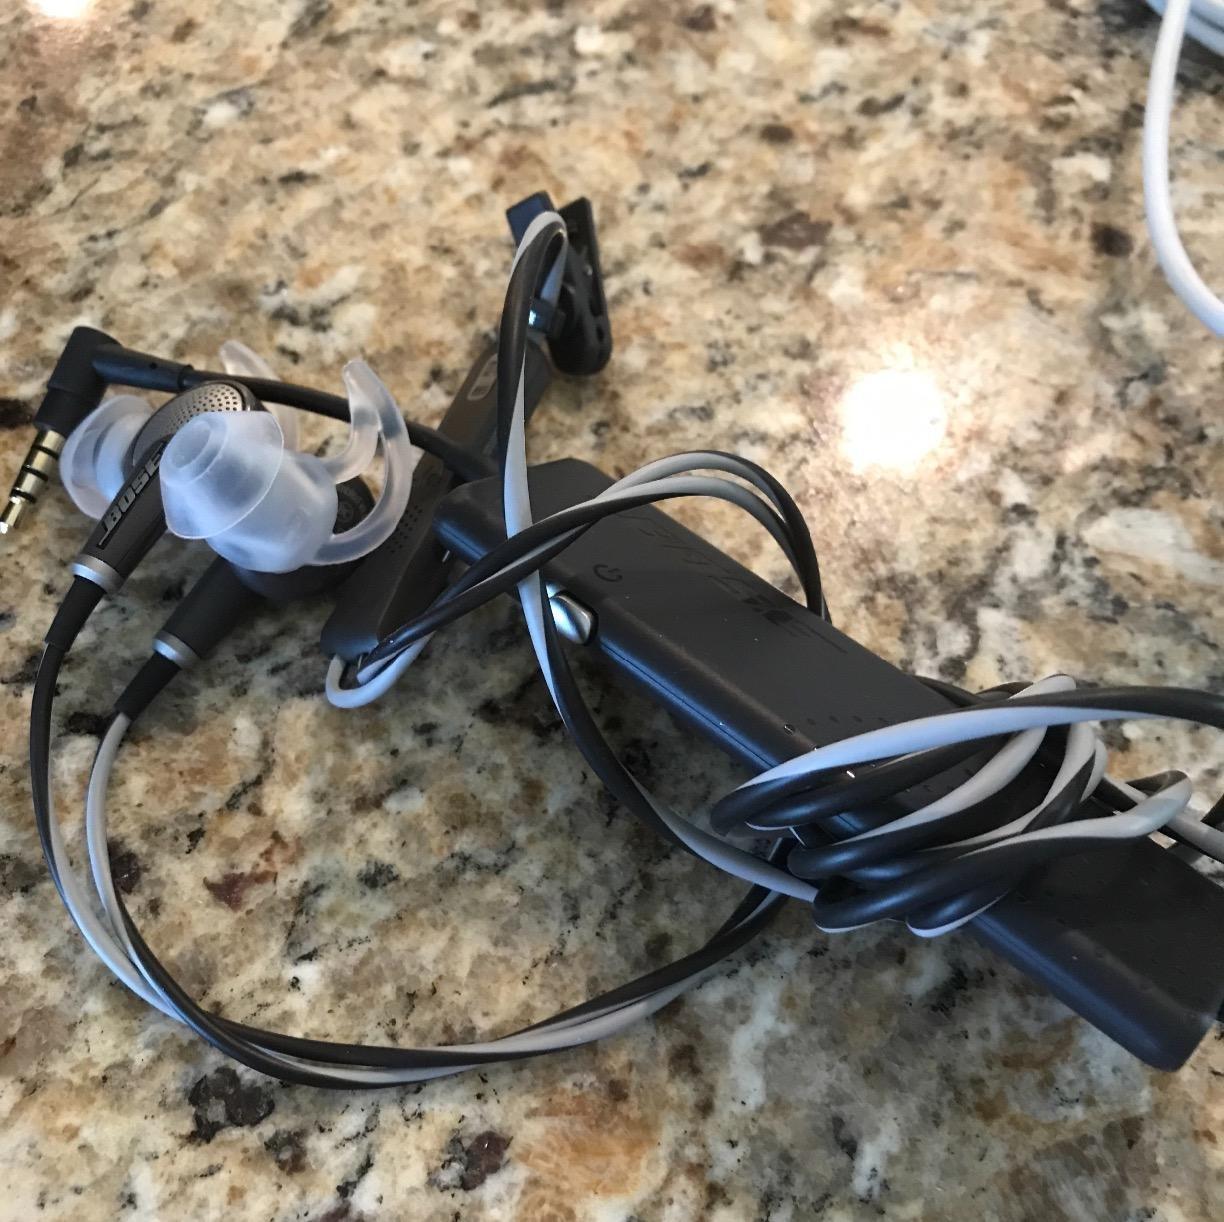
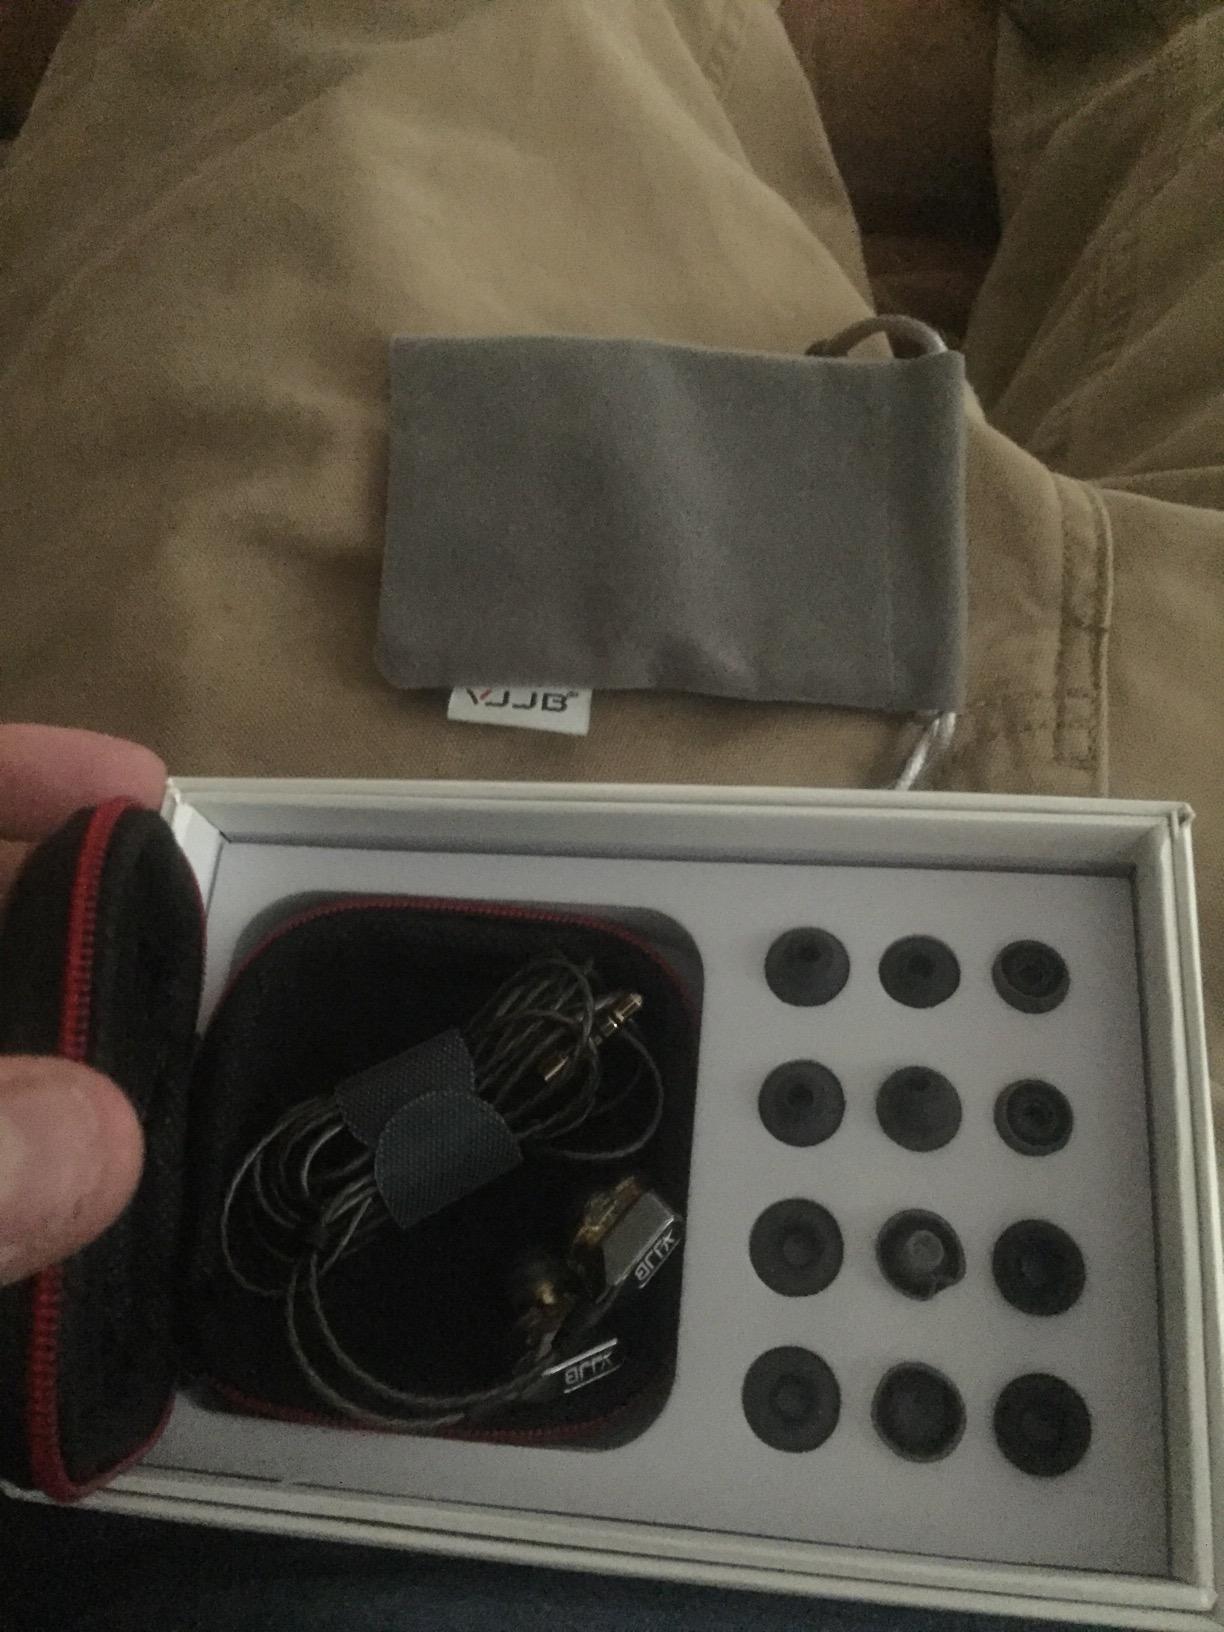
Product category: headphones
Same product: no